Tiny Toon Adventures: ACME All-Stars

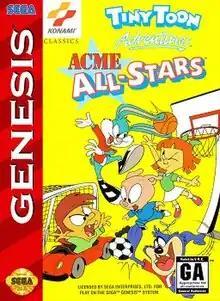
North American cover art

Tiny Toon Adventures: ACME All-Stars is a "Tiny Toon Adventures"-based sports video game released on the Sega Genesis video game console. The game was developed and published by Konami in 1994.